Beauveria

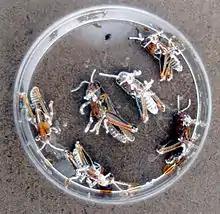
Sporulation in grasshoppers

A multilocus phylogeny of "Beauveria" based on partial sequences of RPB1, RPB2, TEF and the nuclear intergenic region, Bloc, has been described to assess diversity within the genus and to evaluate the taxonomic status of species. "B. bassiana" and "B. brongniartii", both of which represent species complexes and which previously lacked type specimens, were redescribed and types are proposed in this paper. In addition six new species were described including "B. varroae" and "B. kipukae", which form a biphyletic, morphologically cryptic sister lineage to "B. bassiana". "B. sungii" is an Asian species that is linked to an undetermined species of "Cordyceps". The combination "B. amorpha" was considered validly published; previous literature also refers to invalid "B. felina" and "B. globulifera".